Answer in natural language. How many ArmChairs are visible in the scene? Choose between the following options: 3, 0, 4, 1 or 2
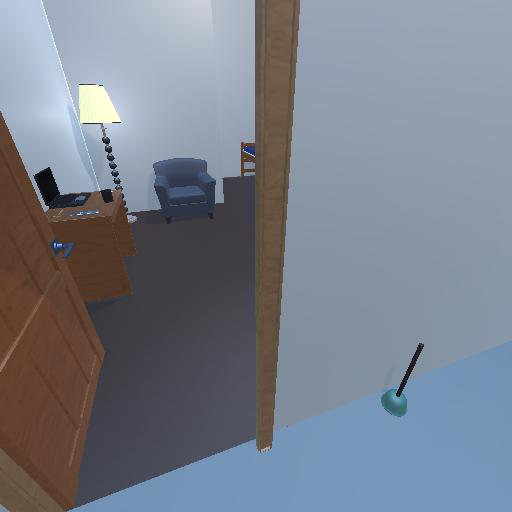
<answer>1</answer>